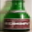
Label: bottle